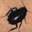
Label: cockroach